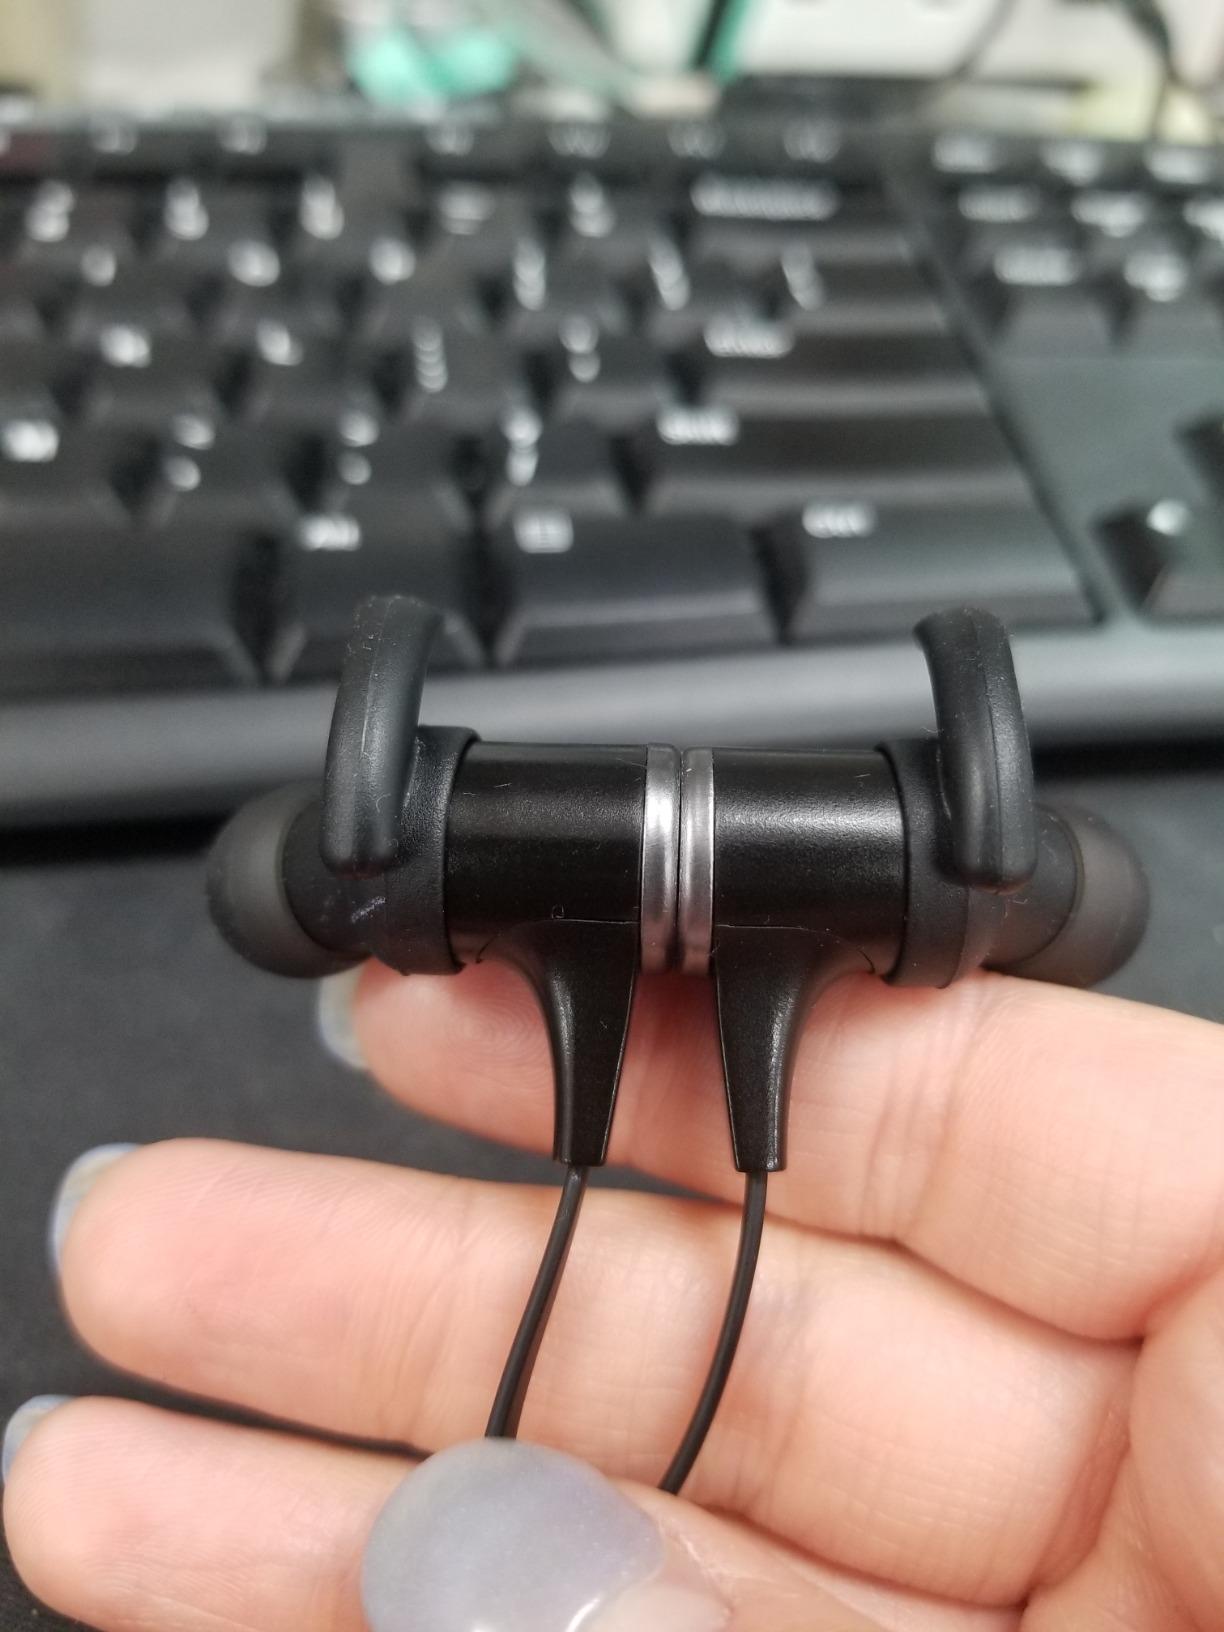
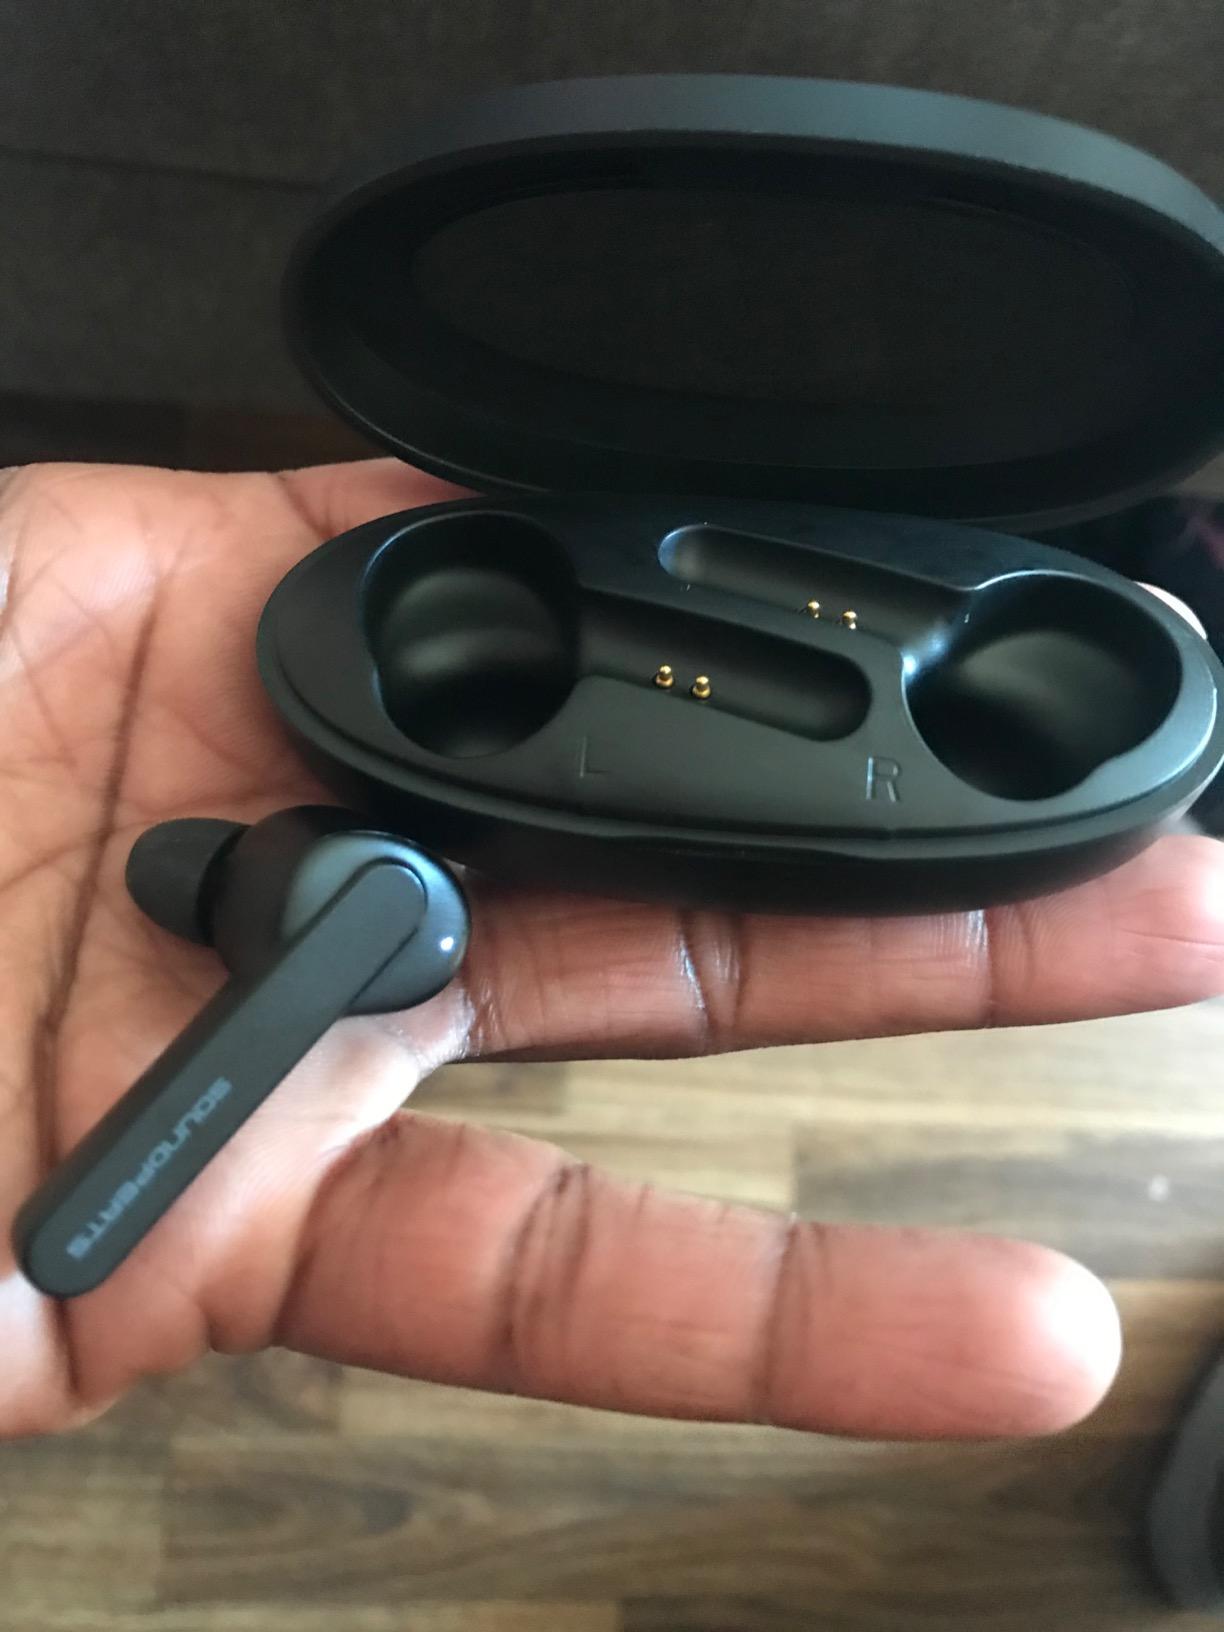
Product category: earbuds
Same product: no